Question: What is sprinkled on the pizza?
Tambaya: Me aka barbaɗa a kan fiza ɗin?
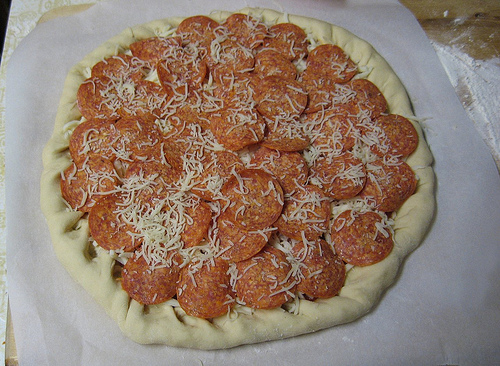
Answer: Cheese.
Amsa: Cikui.